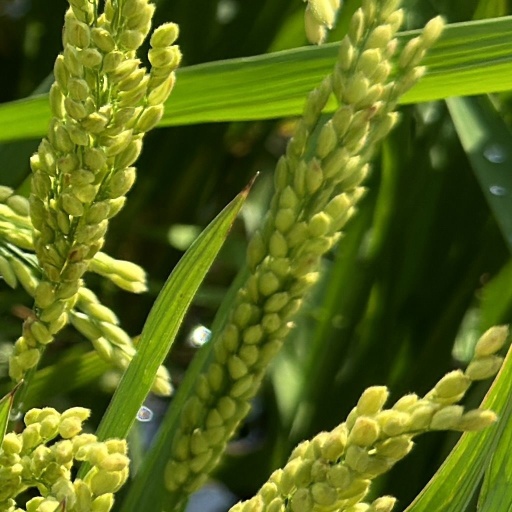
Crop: rice